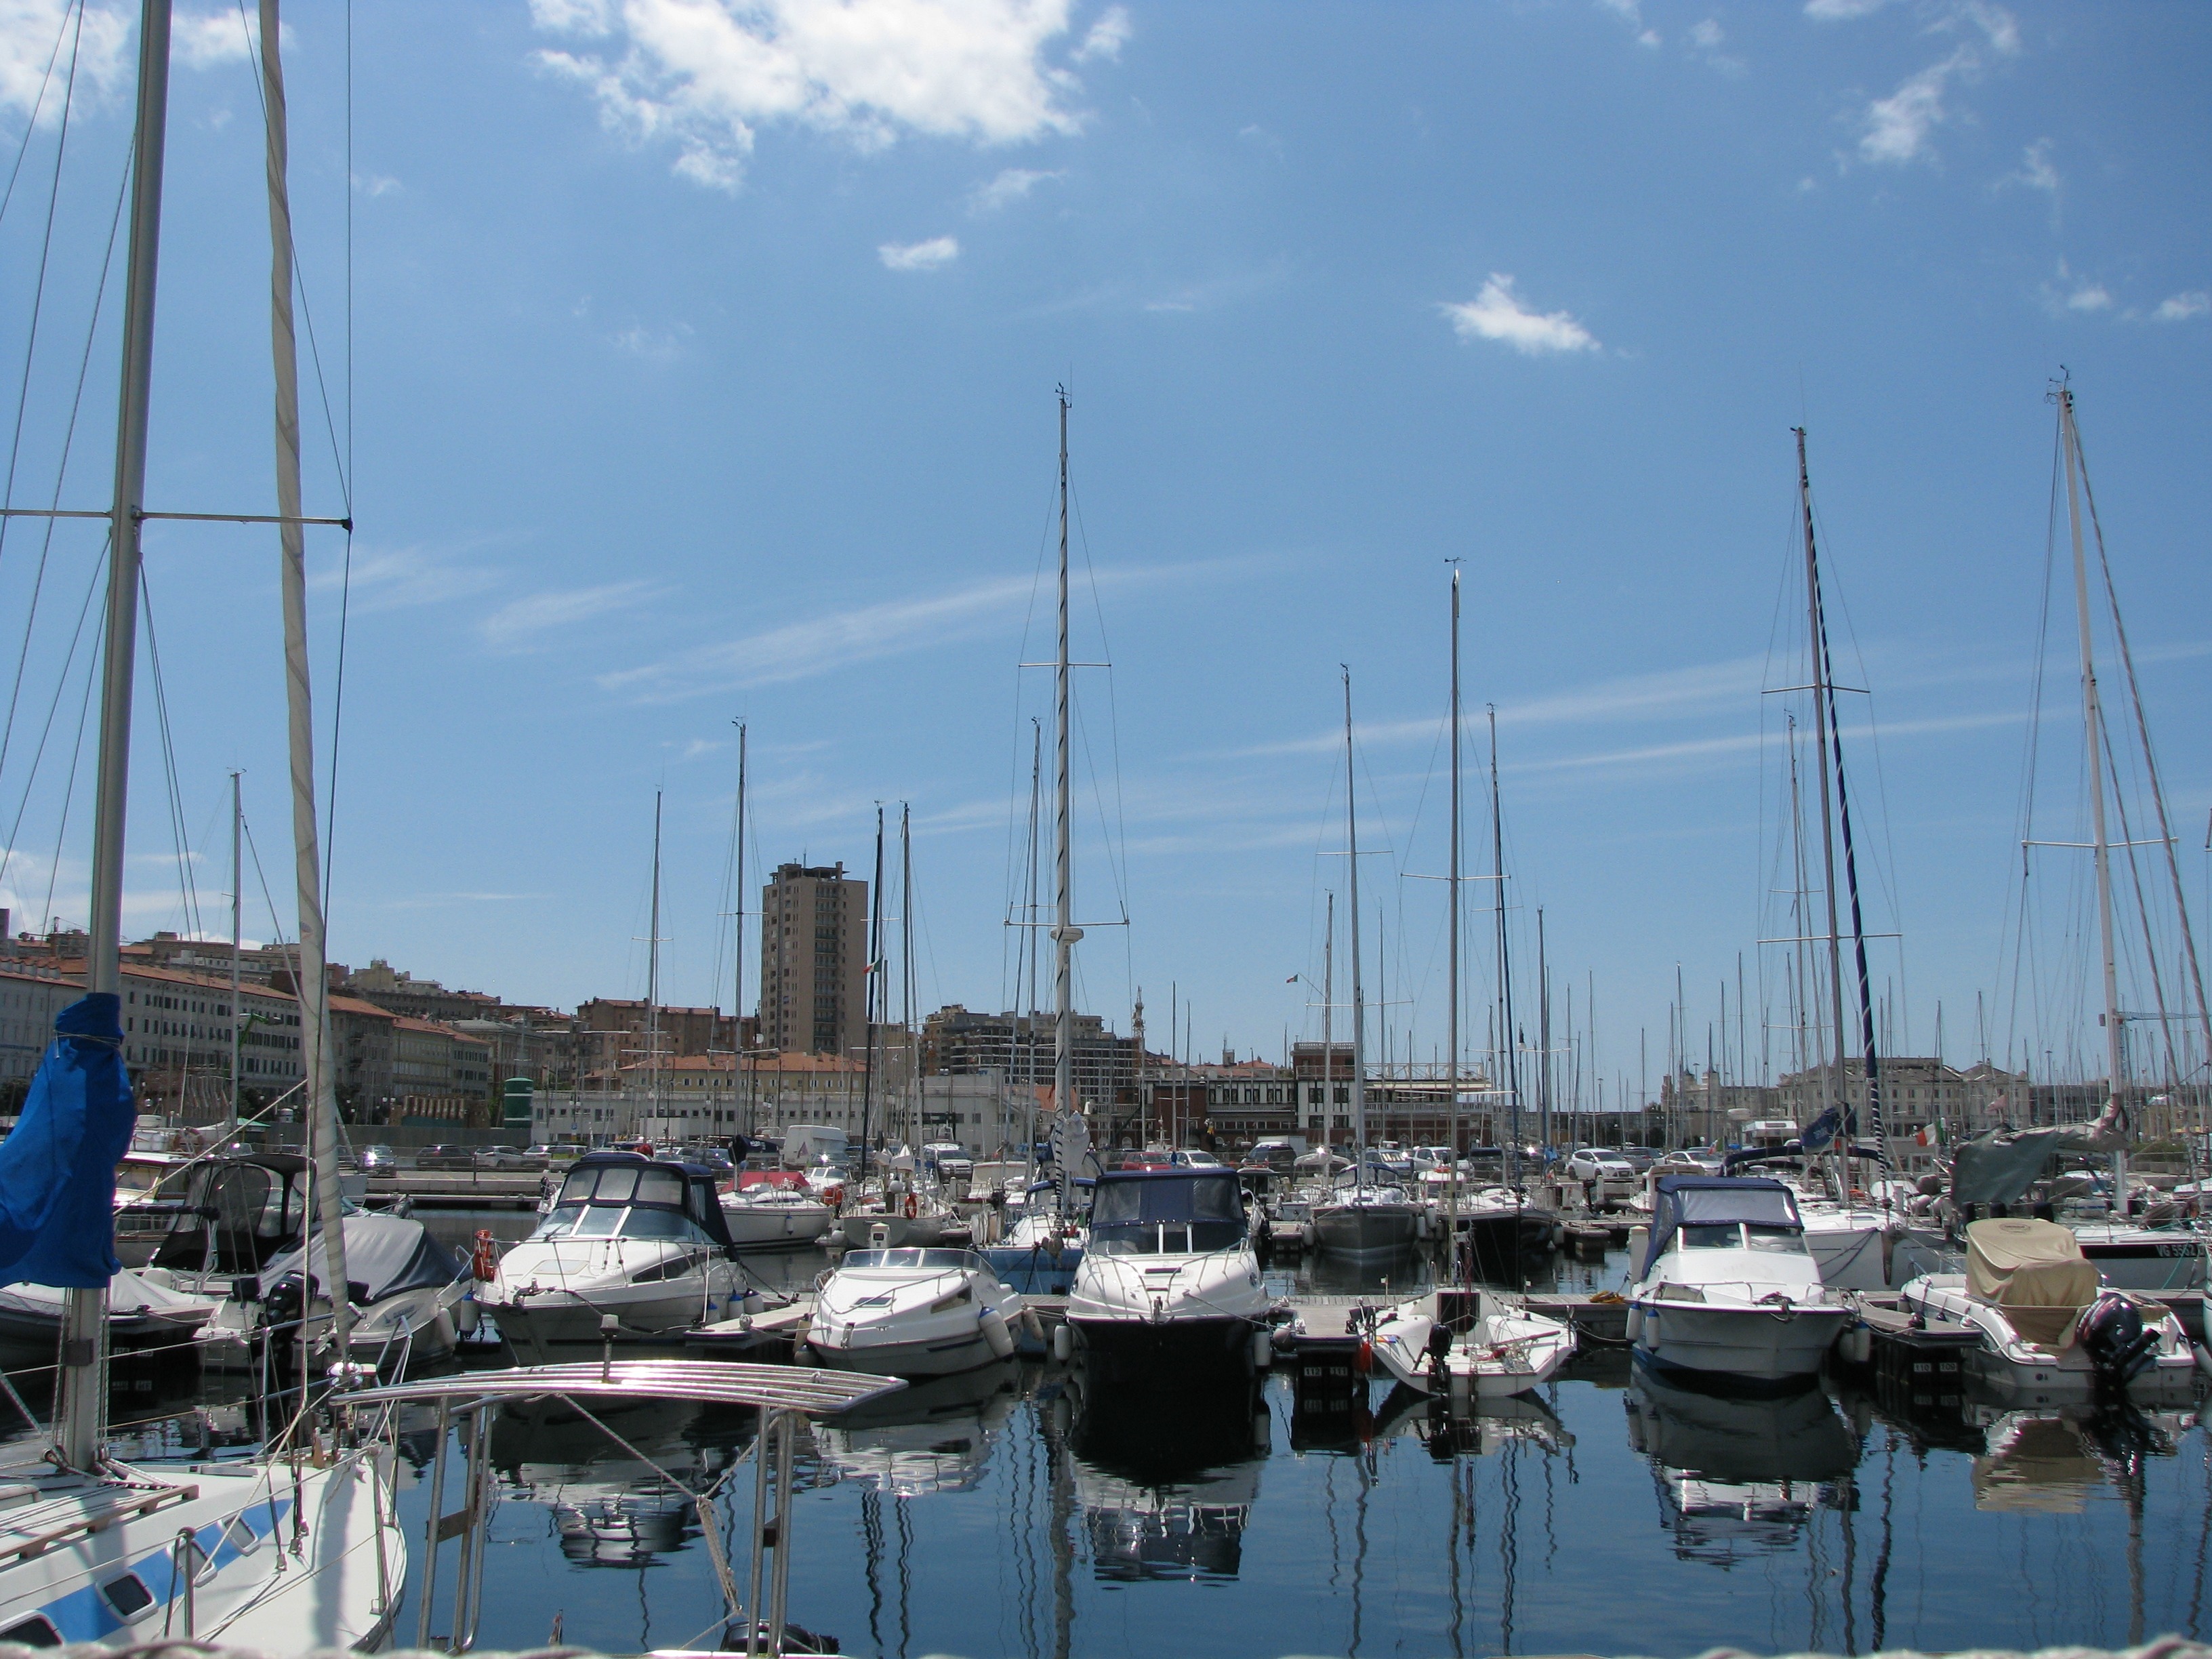
sea, dock, boat, summer, vehicle, mast, sailing, yacht, holiday, harbor, marina, port, sailboat, boats, sail, yachts